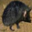
Label: porcupine